WR 140

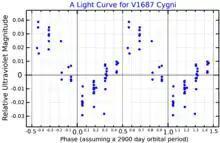
An ultraviolet band light curve for V1687 Cygni, plotted from data published by Panov "et al." (2000)

WR 140 has been described as the brightest Wolf–Rayet star in the northern hemisphere, although WR 133 also in Cygnus is comparably bright. Being less massive, less luminous, and probably less visually bright than its primary the Wolf–Rayet component is identified as the secondary star, despite the fact that it dominates the spectrum with its broad emission lines. The primary star is an O4–5 star, most likely a giant or supergiant. Fahed et al. deduced a spectral type of O5.5fc, with a luminousity class between III and I. This classification is commonly used for this star. Its current accepted spectroscopic orbit is highly eccentric and has an orbital period of 7.9 ± 0.2 years, which has been determined from the velocity variations observed with the component's spectral lines, mostly from the Balmer absorption lines of the O4–5 primary and C IV emission lines at 465.0 nm for WR 140. Separation between these two stars varies from 1.3 AU at periastron to 23.9 AU at apastron.